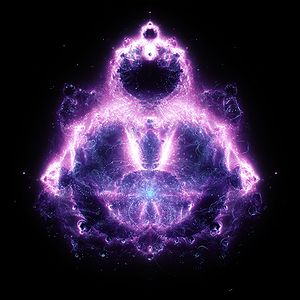
Mandelbrotmængden / Billedgalleri
Buddhabrot er en speciel rendering af mandelbrotmængden.
Mandelbrotmængden er en berømt fraktal opkaldt efter den franske matematiker Benoît B. Mandelbrot.